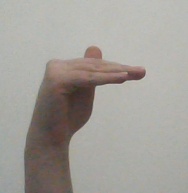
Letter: khaa